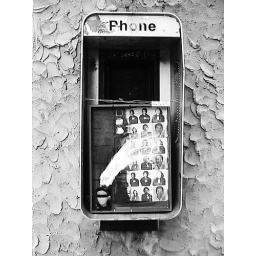
girl in phone box, 3rd st.